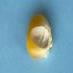
Maize quality: Good